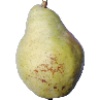
Label: Pear Williams 1